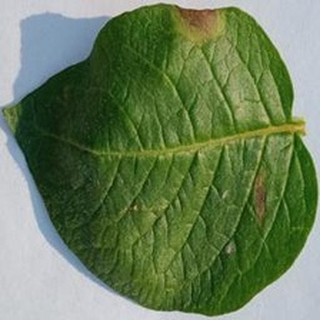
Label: potato_late_blight